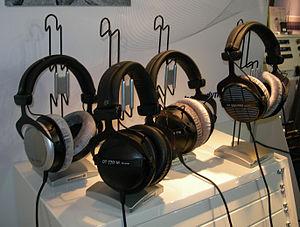
Beyerdynamic GmbH est un fabricant allemand de matériel audio. Il produit des microphones, des casques audio, des systèmes audio sans fil.